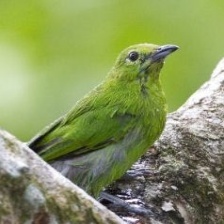
Species: BORNEAN LEAFBIRD
Scientific name: CHLOROPSIS KINABALUENSIS